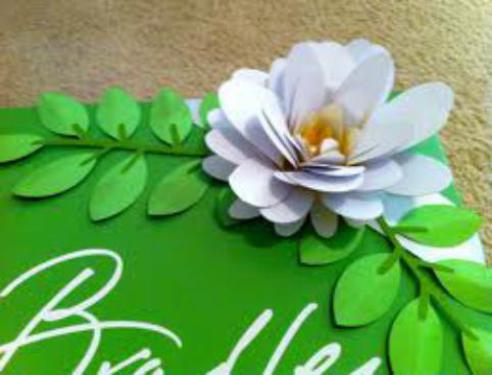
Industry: Clothes